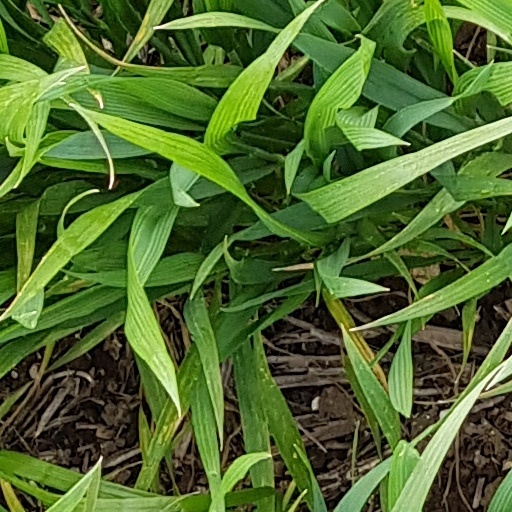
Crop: wheat